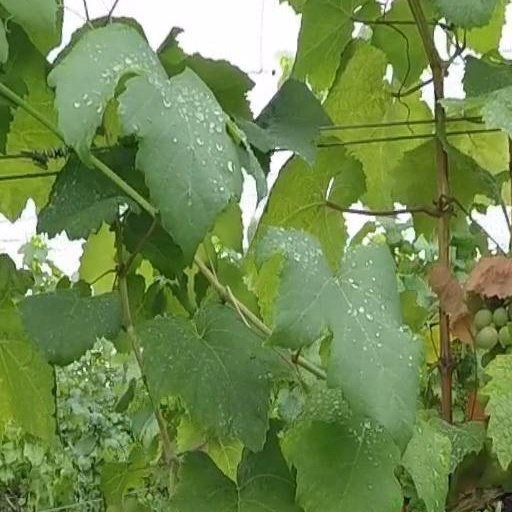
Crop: grape